Royal Sussex Regiment

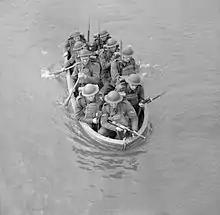
An infantry section from the Royal Sussex Regiment stage a river crossing in a collapsible boat, Chichester, 25 March 1941.

When the Second Boer War required more troops to reinforce British forces in South Africa, the 1st Battalion was sent there in February 1900, and fought at the Battle of Doornkop in May 1900. A memorial to the fallen of the Second Boer War, incorporating a sculpture by Charles Leonard Hartwell titled "The Bugler", is at Regency Square, Brighton. The Sergeant Bugler sounded the charge of The Royal Sussex that swept The Boers from their formidable position at Doornkop. A smaller bronze casting of The Bugler is held by the National Army Museum. A silver reduction copy is also held by The 2nd Battalion Princess of Wales's Royal Regiment Officers' Mess.